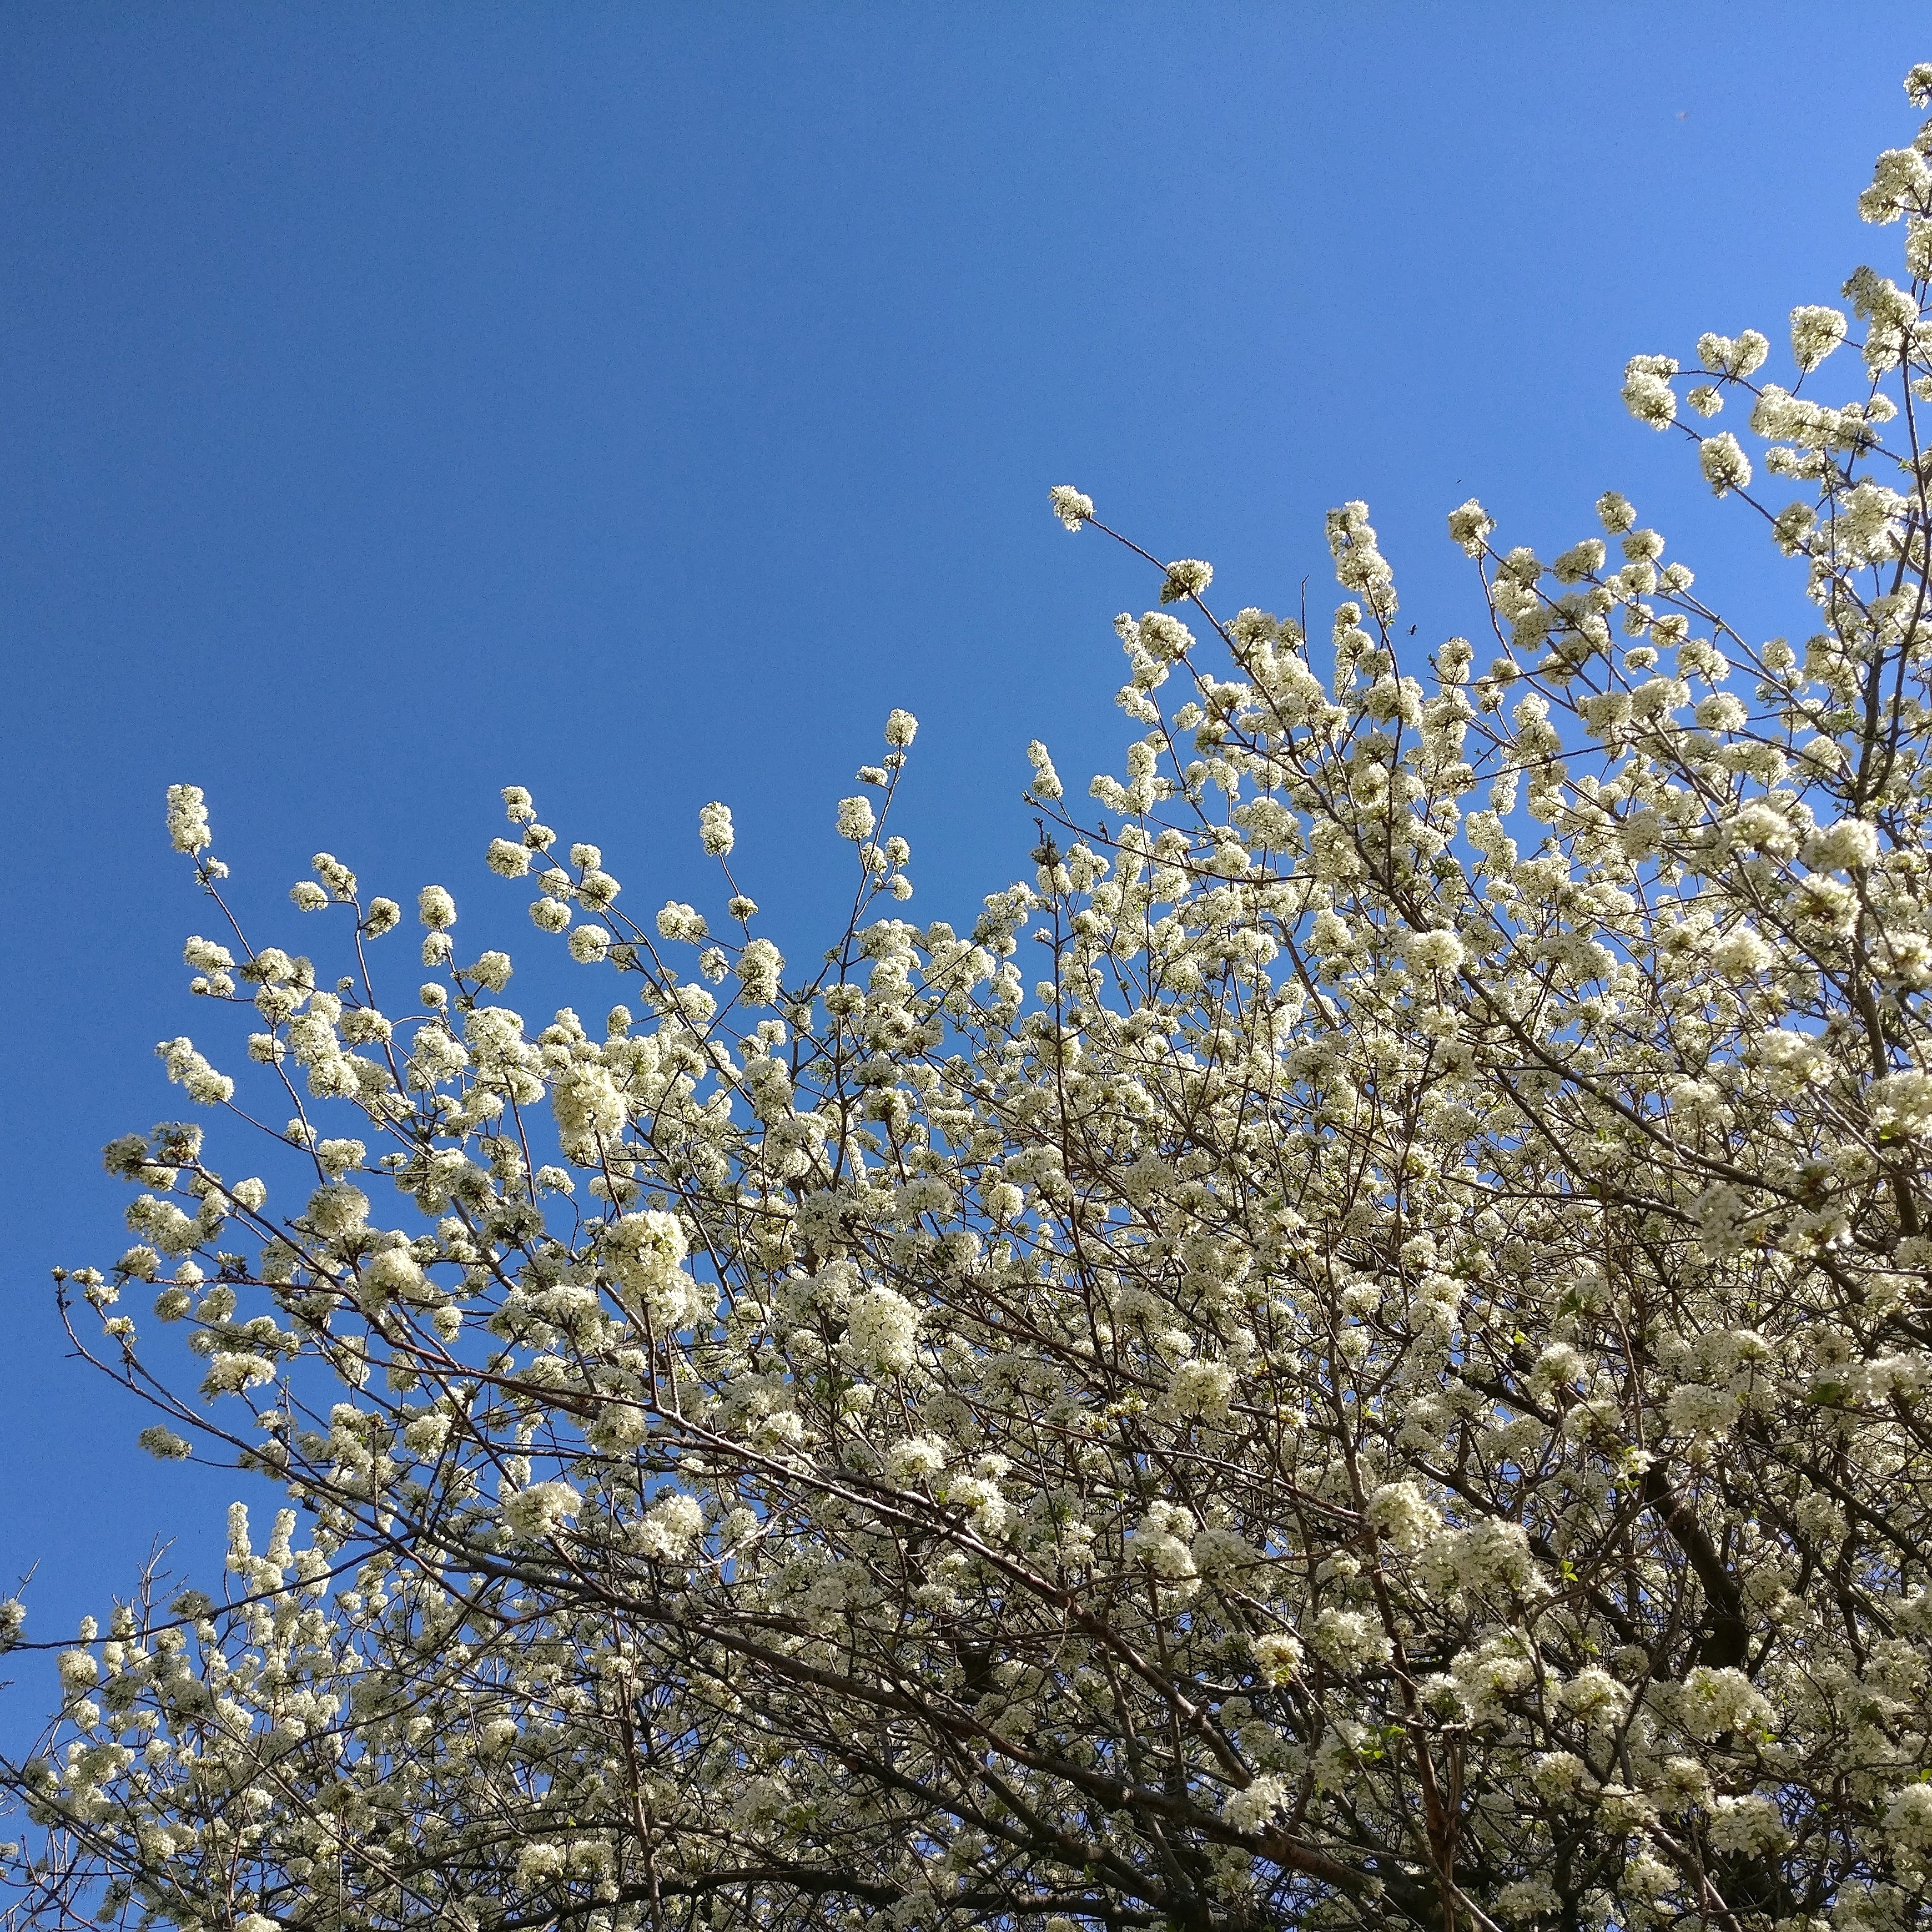
tree, nature, branch, blossom, plant, sky, leaf, flower, frost, spring, produce, botany, flora, flowers, shrub, woody plant